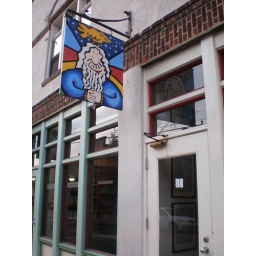
cute and happy sign for a store in the Short North